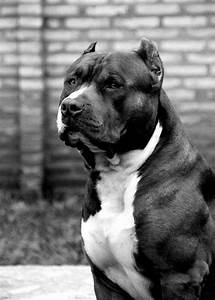
Label: dog